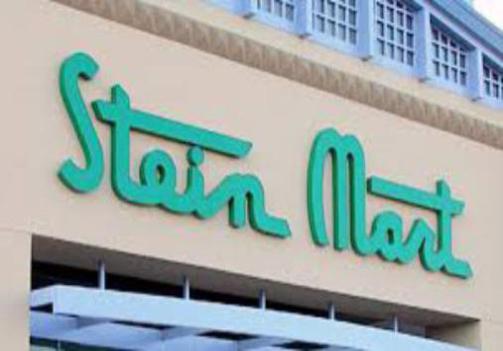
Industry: Others